Paleic surface

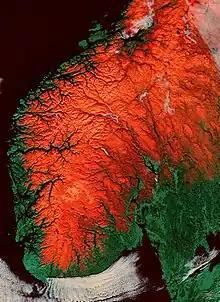
Satellite image of southern Norway, higher areas shown in as red. If studied carefully zones of gentle slopes and flat terrain can be discerned in the uplands. These make up the paleic surface.

The paleic surface or palaeic surface is an erosion surface of gentle slopes that exist in South Norway. Parts of it are a continuation of the Sub-Cambrian peneplain and Muddus Plains found further east or equivalent to the strandflat coastal plains of Norway. Hardangervidda, a particularly flat and elevated part of the Paleic surface formed in the Miocene at sea level.